Shawn Pittman

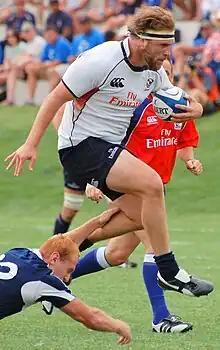

Shawn Pittman (born January 22, 1988, in Bellingham, Washington, United States) is an American rugby union coach and former player. Pittman played prop for Old Puget Sound Beach and the United States Eagles. He played in the 2011 Rugby World Cup. Shawn was with the Utah Warriors from 2019-2022 and finished his stint as the head coach of the program. Shawn is currently a Firefighter in Snohomish County and has retired from professional coaching.